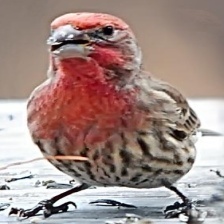
Species: HOUSE FINCH
Scientific name: HAEMORHOUS MEXICANUS
ImageNet parent category: house_finch